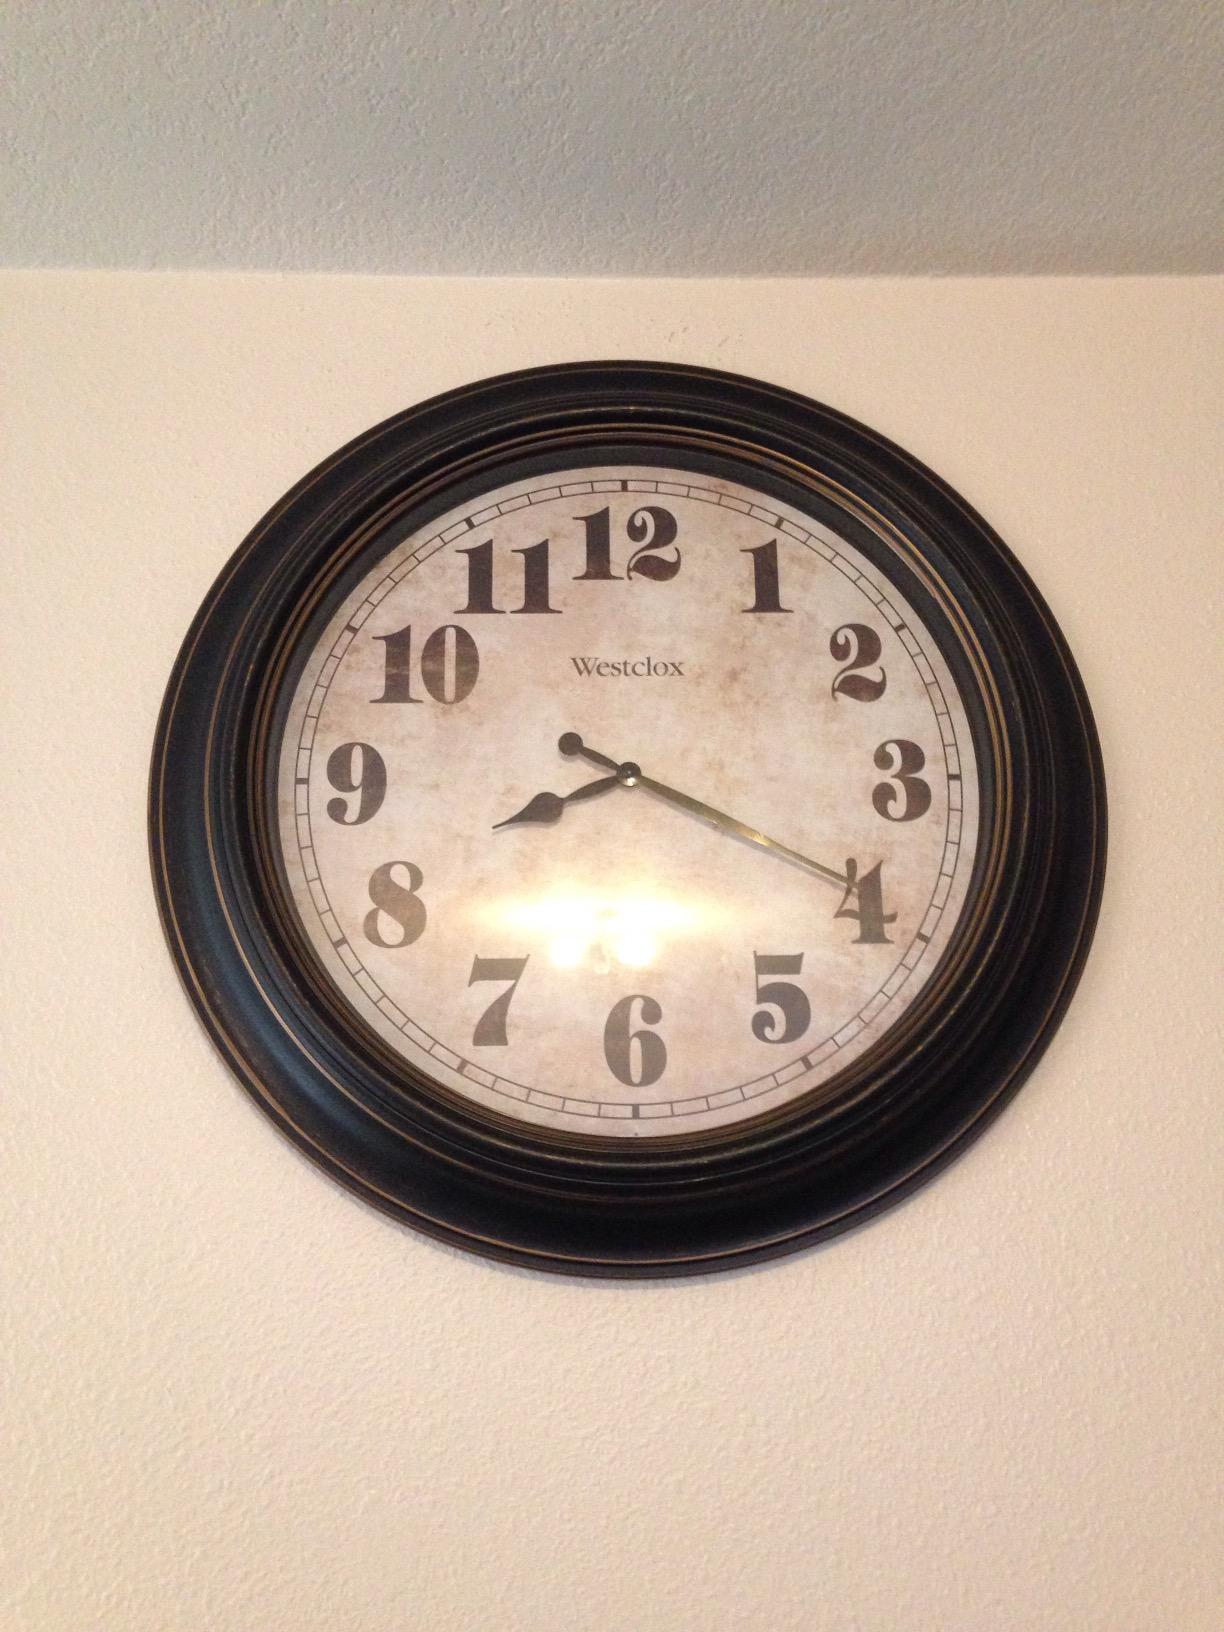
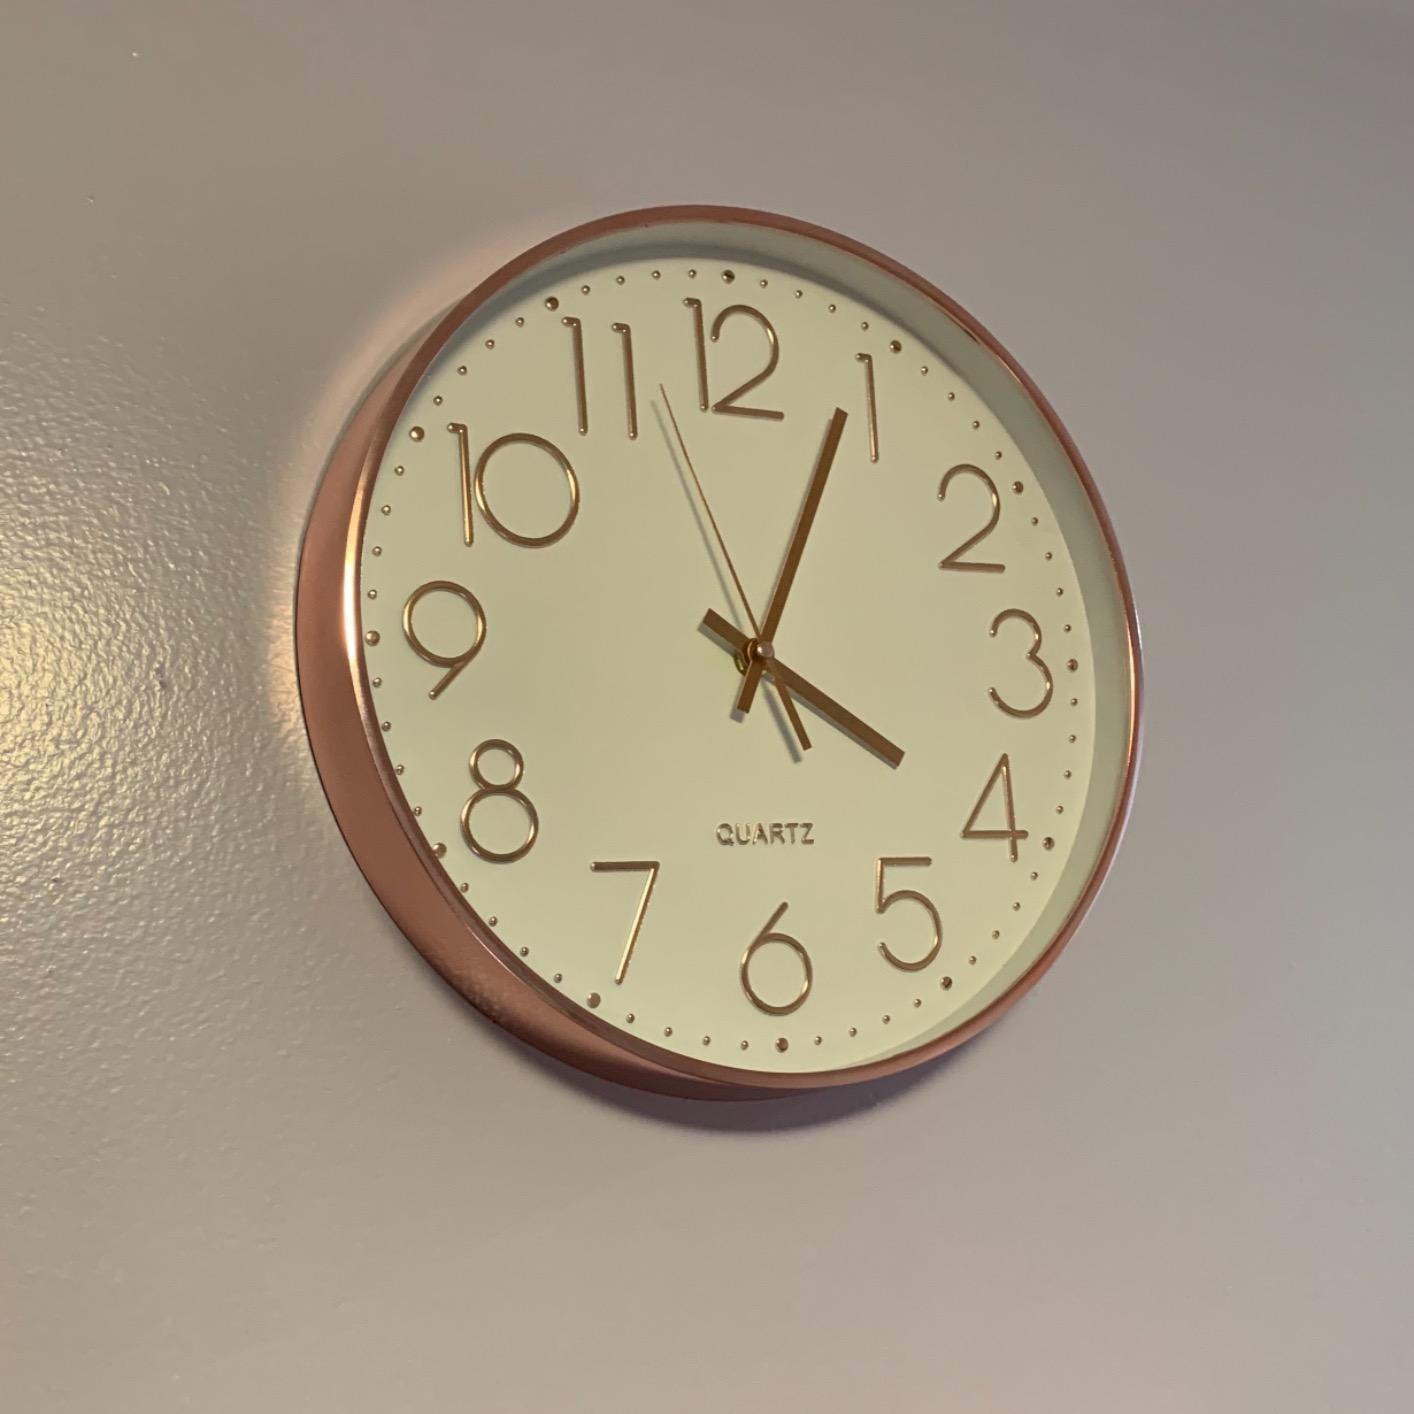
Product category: clock
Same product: no